Raymond Collishaw

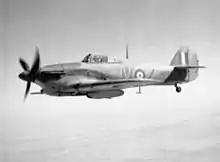
Hawker Hurricane from 6 Sqn. RAF in the desert, c. 1942

In October 1940, Italy declared war on Greece. This put increased pressure on Collishaw in the form of robbing him of some of his aircraft – sent to aid Greece by the British. However these transfers were paid back in December by fortunate shipments (transport convoys had to run a very dangerous gauntlet through the Mediterranean) of Hurricanes and Wellington bombers – several squadrons worth. Collishaw still didn't have the numbers (about 48 fighters / 116 bombers to the Italians 191 fighters / 140 bombers), but it was a better situation than before, and this time he had the technological edge. Using these forces, Collishaw offered good support to the British ground offensive into Libya that launched early December as Operation Compass. The offensive had not been planned to advance too far, however they caught the Italians completely by surprise and were able to push deep into enemy territory, taking Benghazi on 6 February 1941. It was a stunning victory, both on land and in the air. As Collishaw noted, by the end of the offensive: